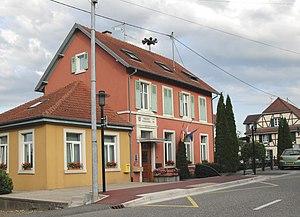
La mairie d'Ueberstrass
Ueberstrass est une commune française située dans le département du Haut-Rhin, en région Grand Est.